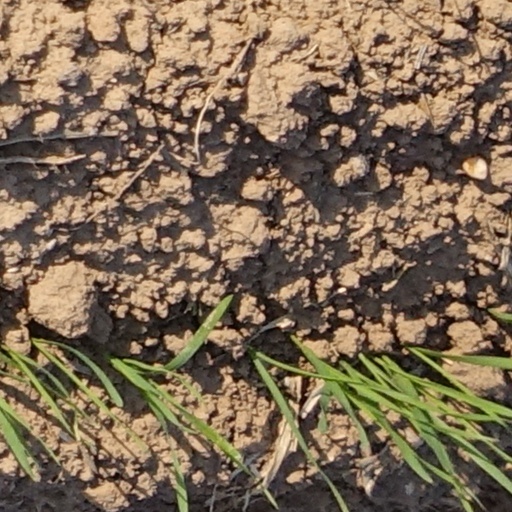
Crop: wheat